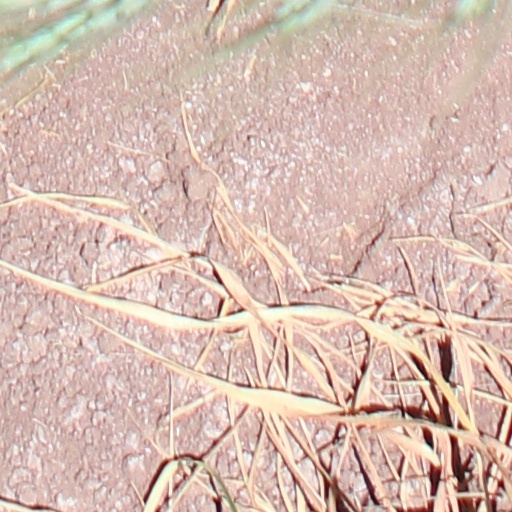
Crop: wheat